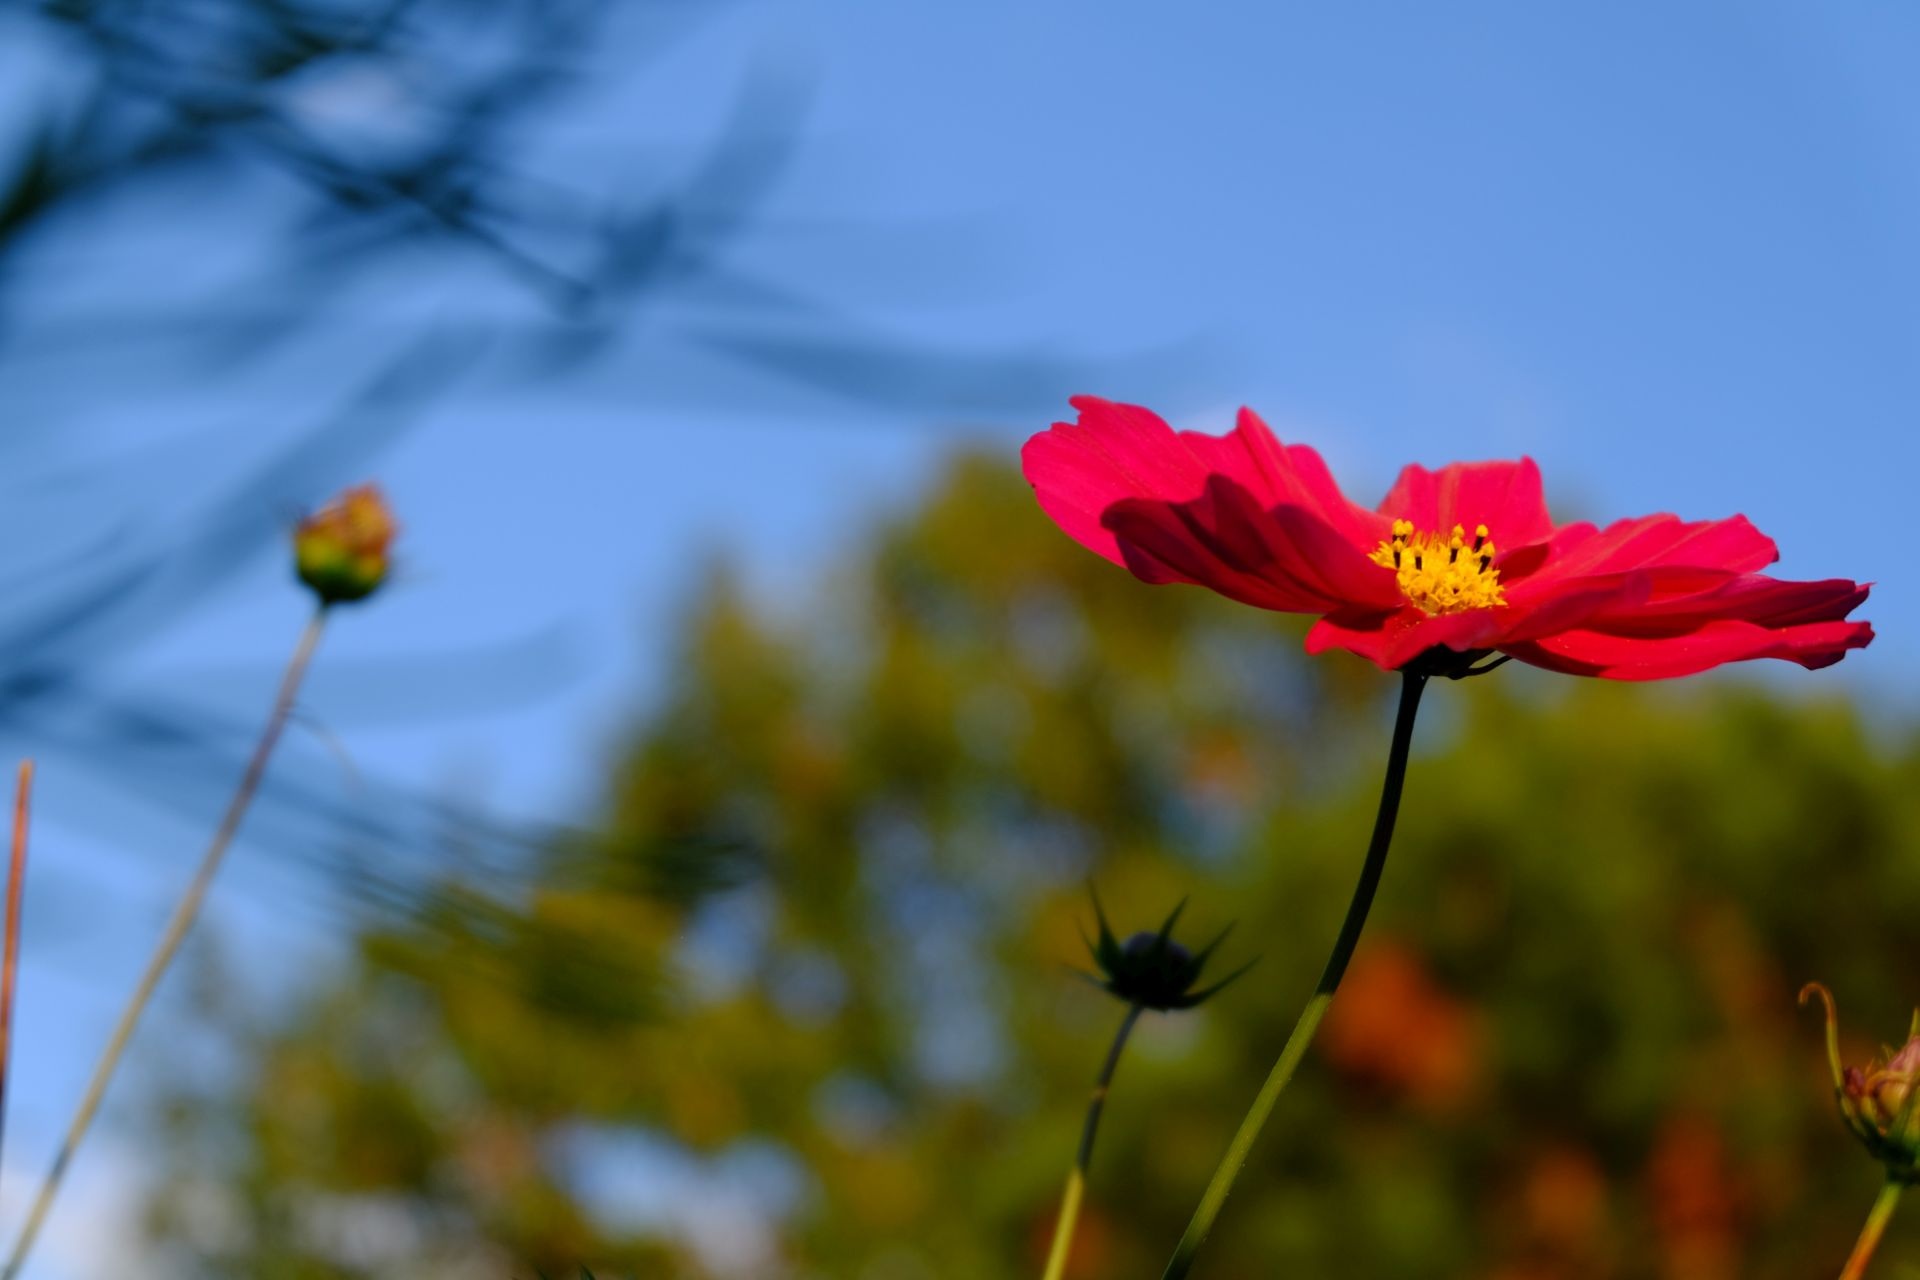
nature, blossom, plant, sky, field, meadow, flower, petal, bloom, red, pasture, park, flora, wildflower, poppy, coquelicot, macro photography, cosmea, flowering plant, daisy family, schnittblume, plant stem, land plant, garden cosmos